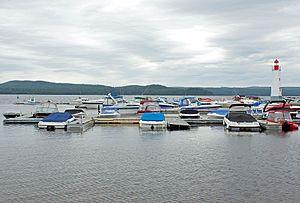
Cabano constituait une entité municipale entière dans la municipalité régionale de comté de Témiscouata avant sa fusion avec la municipalité voisine de Notre-Dame-du-Lac, dans la région administrative du Bas-Saint-Laurent, au Québec. Elle constitue ainsi depuis mai 2010, une partie de la nouvelle ville de Témiscouata-sur-le-Lac.